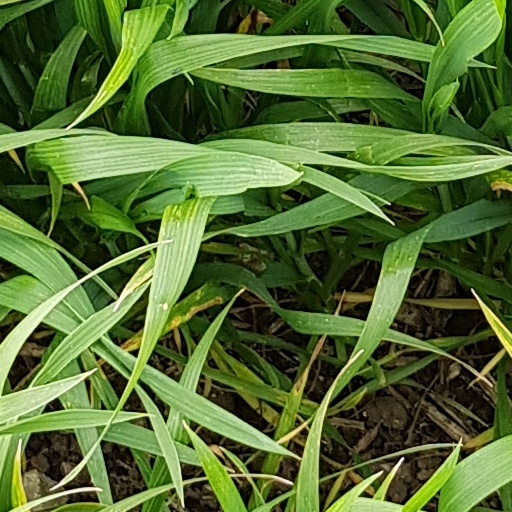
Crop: wheat